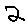
Label: 2